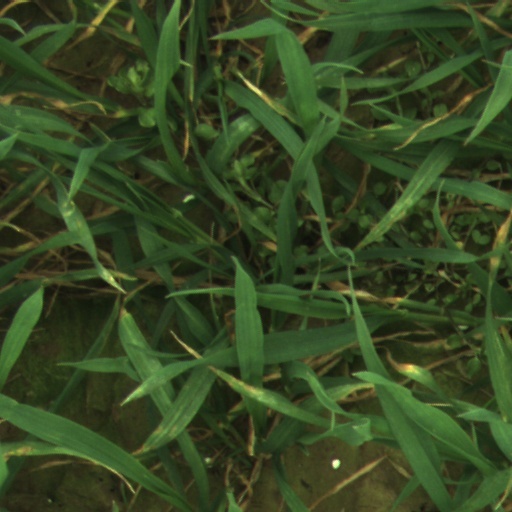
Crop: wheat